Foix–Chavany–Marie syndrome

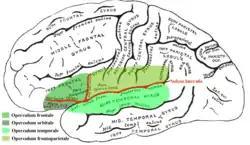
Operculum (brain)

Foix–Chavany–Marie syndrome (FCMS), also known as bilateral opercular syndrome, is a neuropathological disorder characterized by paralysis of the facial, tongue, pharynx, and masticatory muscles of the mouth that aid in chewing. The disorder is primarily caused by thrombotic and embolic strokes, which cause a deficiency of oxygen in the brain. As a result, bilateral lesions may form in the junctions between the frontal lobe and temporal lobe, the parietal lobe and cortical lobe, or the subcortical region of the brain. FCMS may also arise from defects existing at birth that may be inherited or nonhereditary. Symptoms of FCMS can be present in a person of any age and it is diagnosed using automatic-voluntary dissociation assessment, psycholinguistic testing, neuropsychological testing, and brain scanning. Treatment for FCMS depends on the onset, as well as on the severity of symptoms, and it involves a multidisciplinary approach.